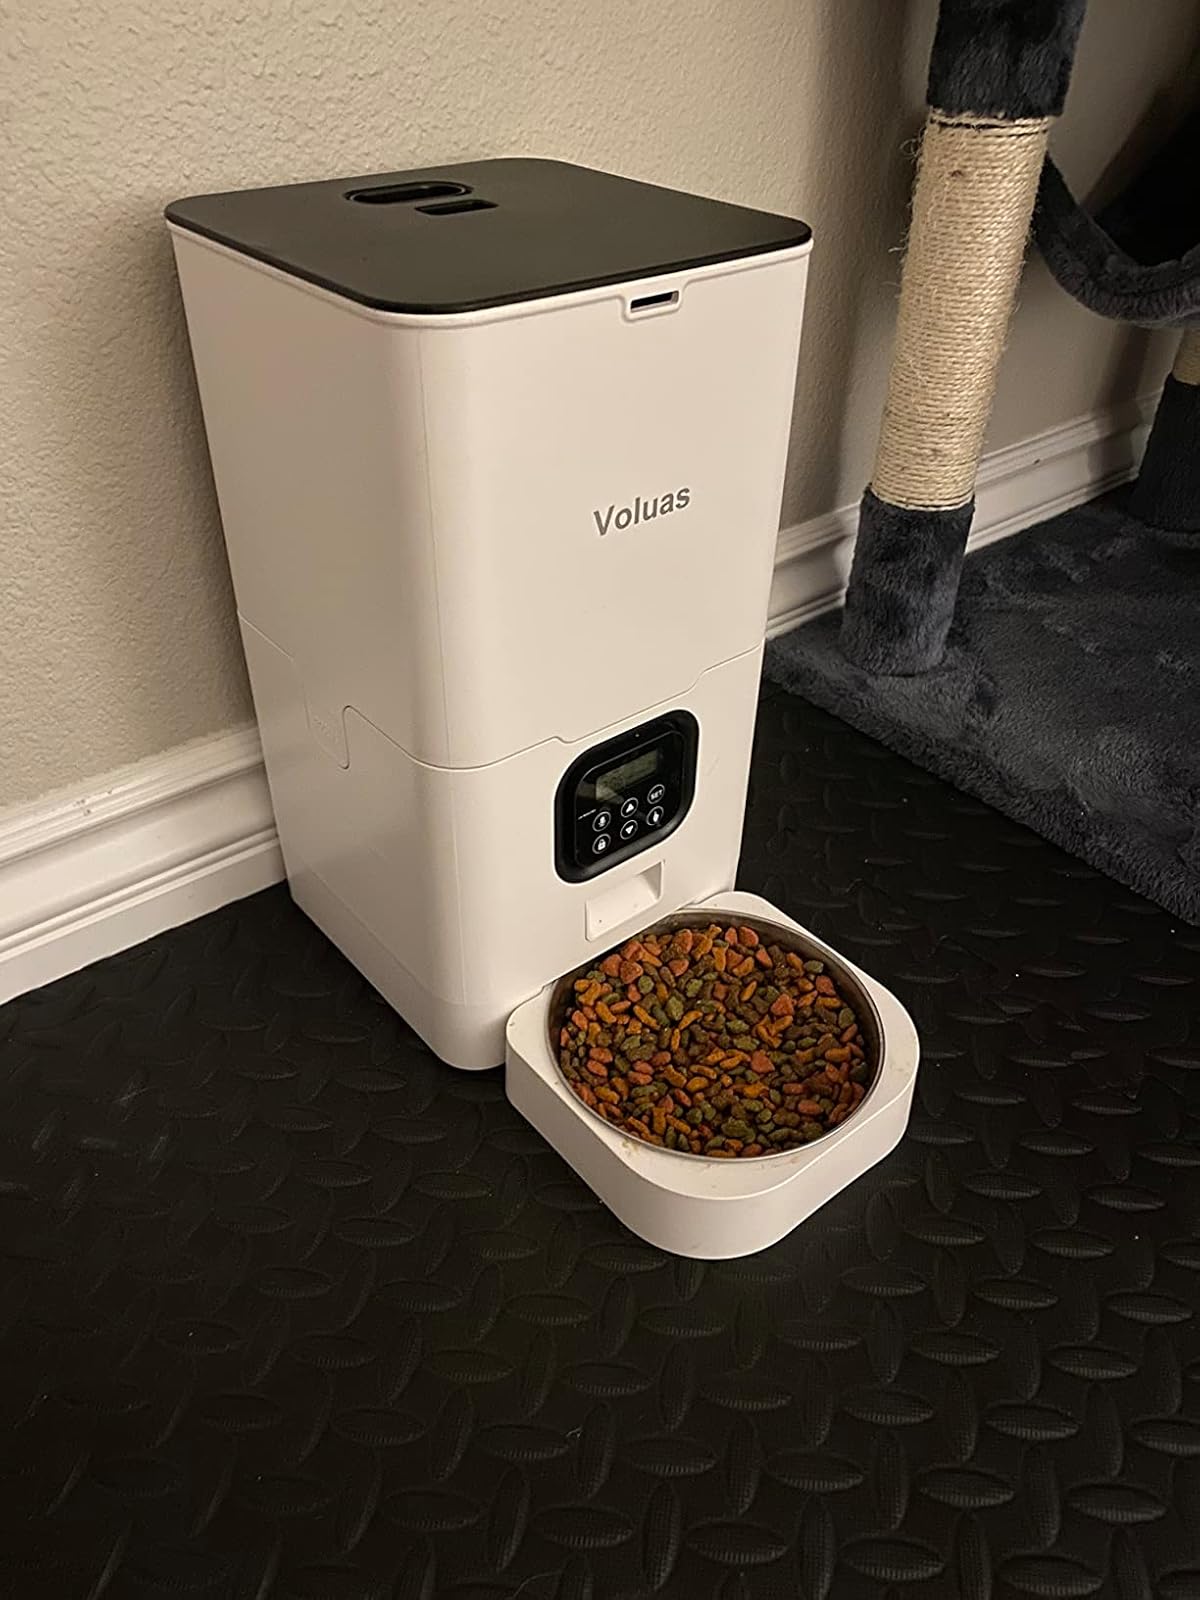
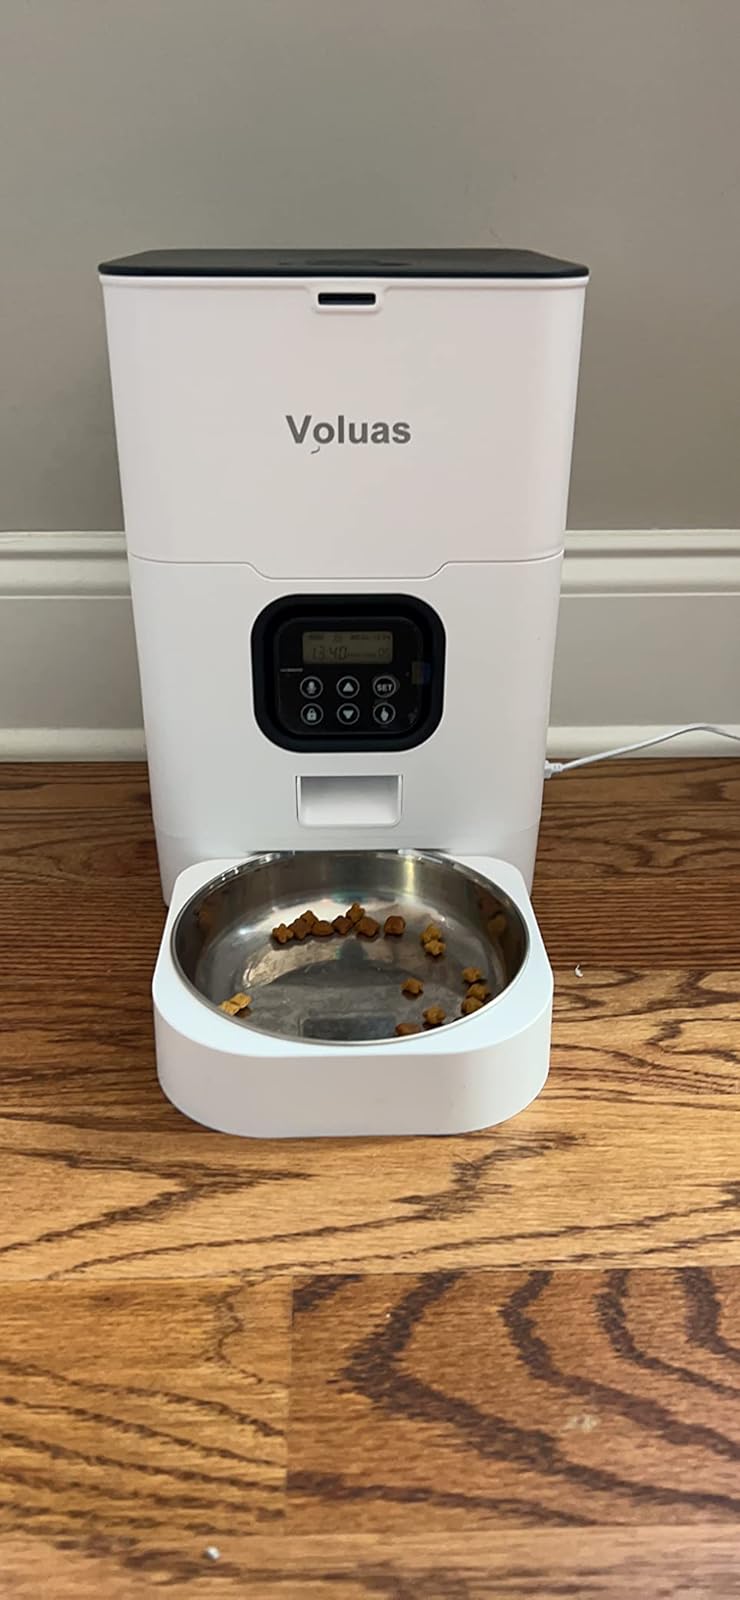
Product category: items_feeder
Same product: yes